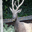
Label: deer